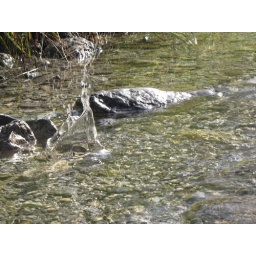
Threw a stone in the clear water of the Enipeas river and i was lucky to capture it. SOOC